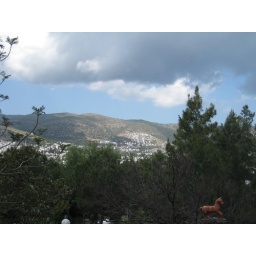
trees and township beyond in bodrum castle